2010 Lampre–Farnese Vini season

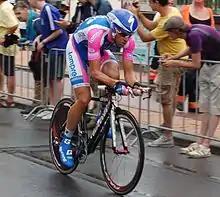
A road racing cyclist in a pink and purple skinsuit with white trim and an aerodynamic helmet. Numerous spectators stand at the roadside behind a metal barricade.

Cunego and Petacchi were again the team's squad leaders for the Tour de France. During the race, the team rode with a slightly modified name, dropping "Vini" off their jerseys to compete as "Lampre-Farnese" instead.